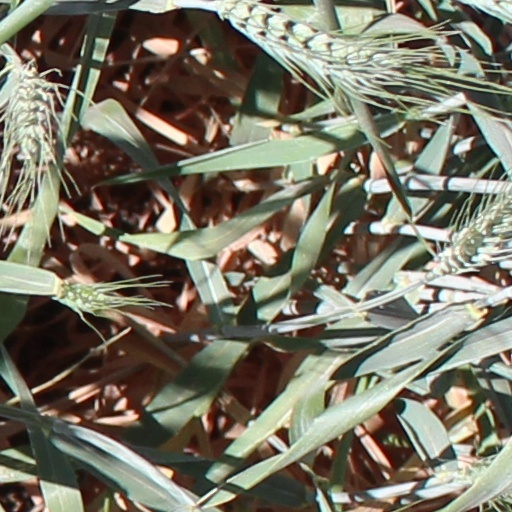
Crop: wheat